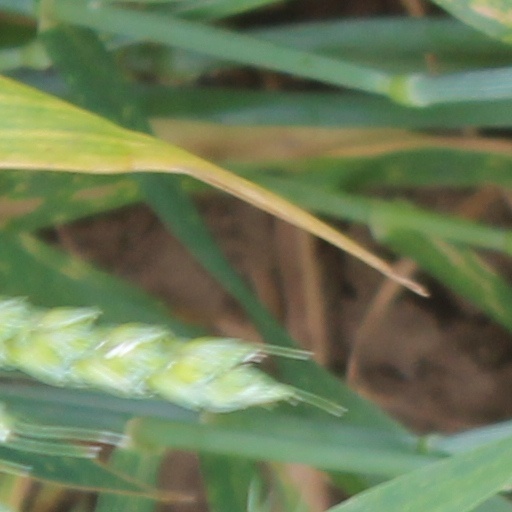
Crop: wheat